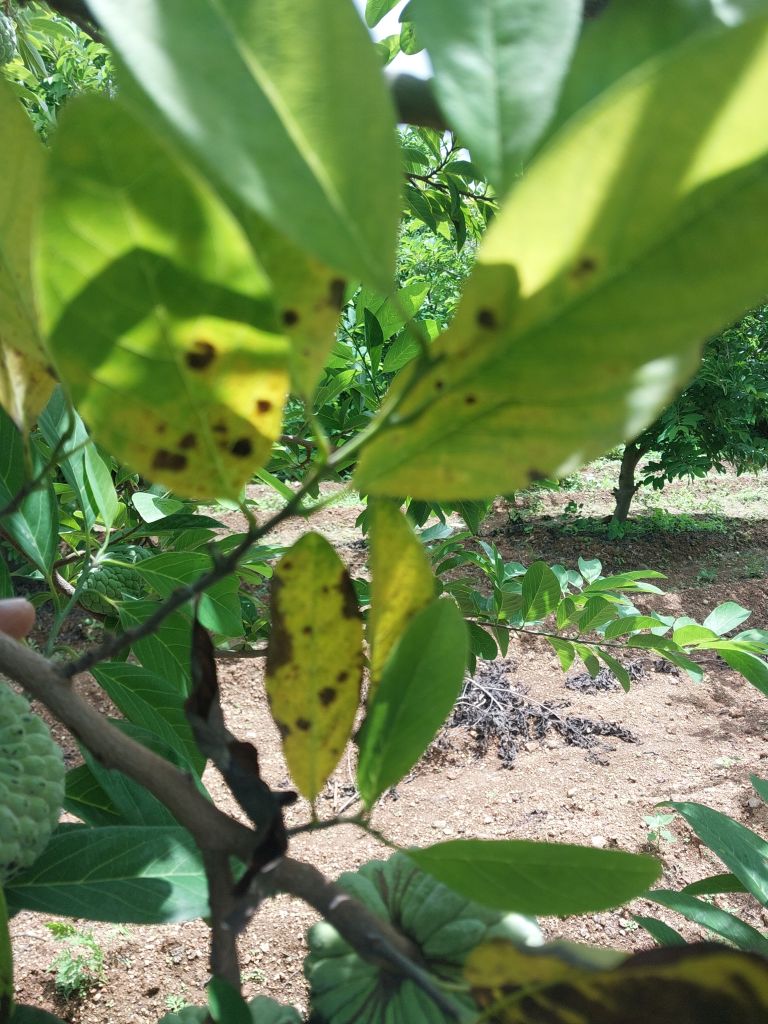
Disease label: Leaf spot on Leaves